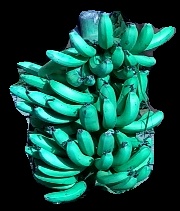
Variety: pachbale
Grade: grade3